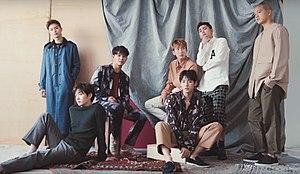
BtoB est un boys band sud-coréen de K-pop, composé de 7 membres : Eunkwang, Hyunsik, Sungjae, Minhyuk, Changsub, Peniel et Ilhoon. Ce groupe est formé le 21 mars 2012 par la Cube Entertainment.